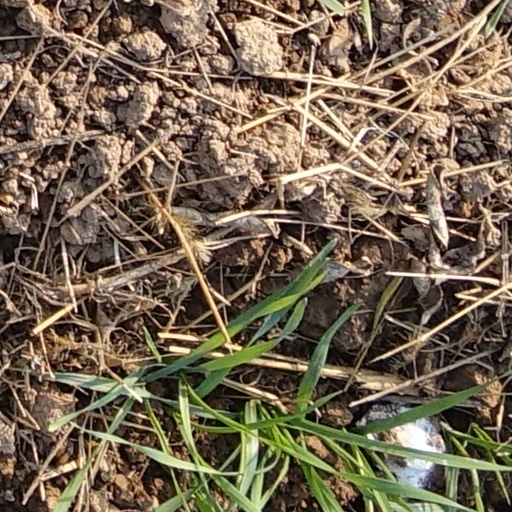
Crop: wheat